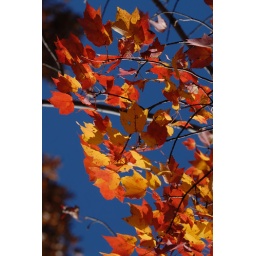
Autumn leaves against a blue sky